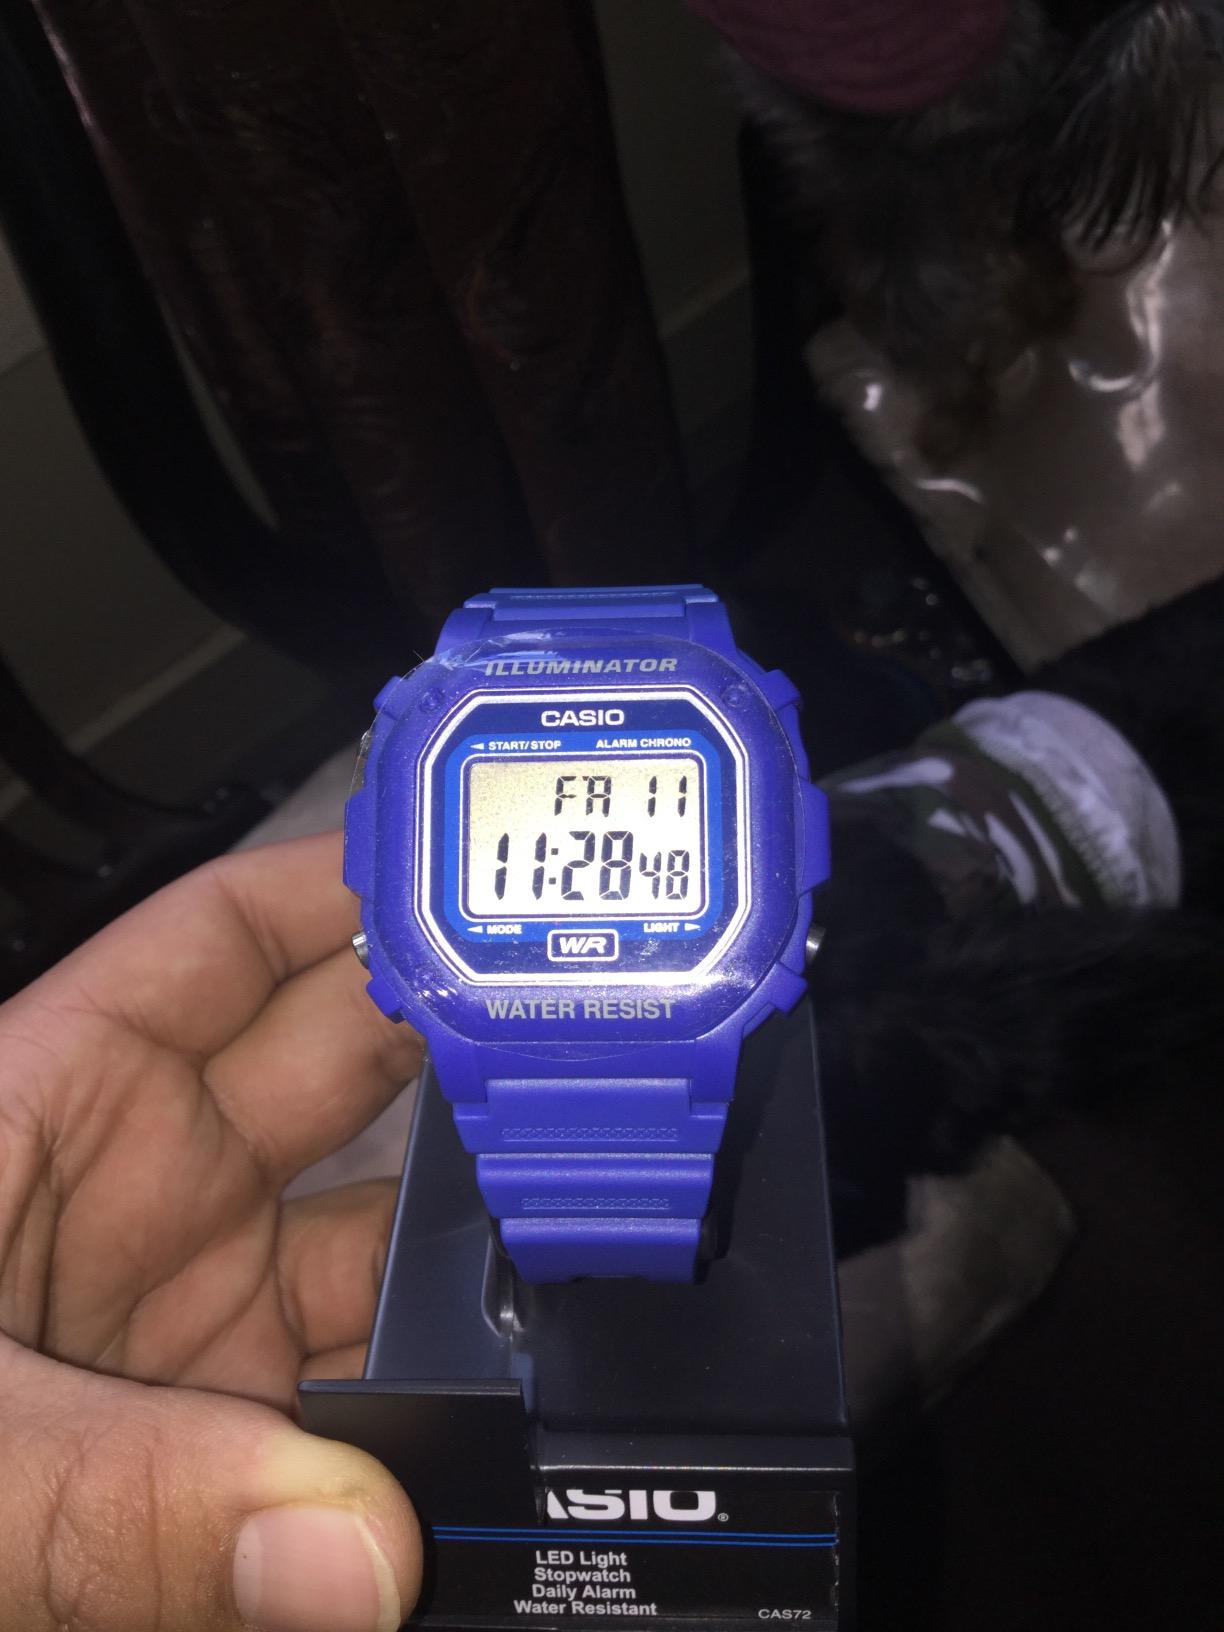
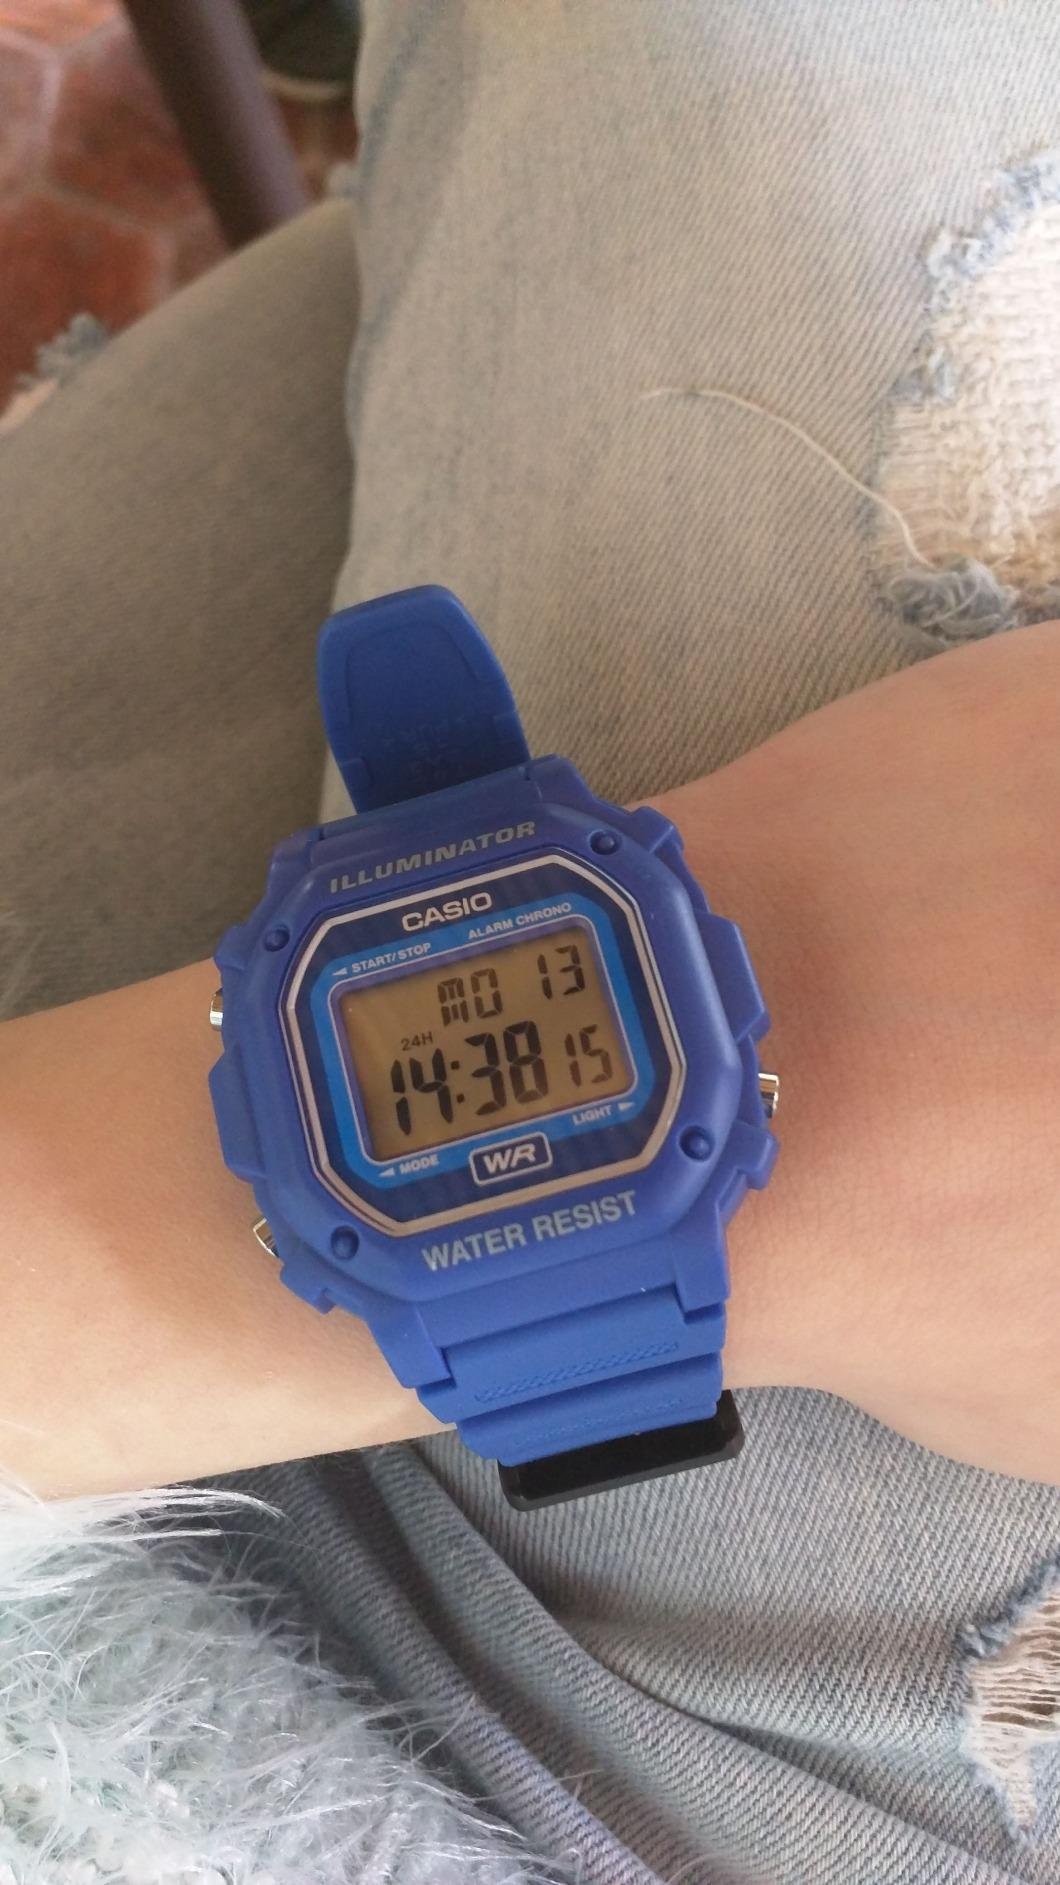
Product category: accessories_watch
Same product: yes